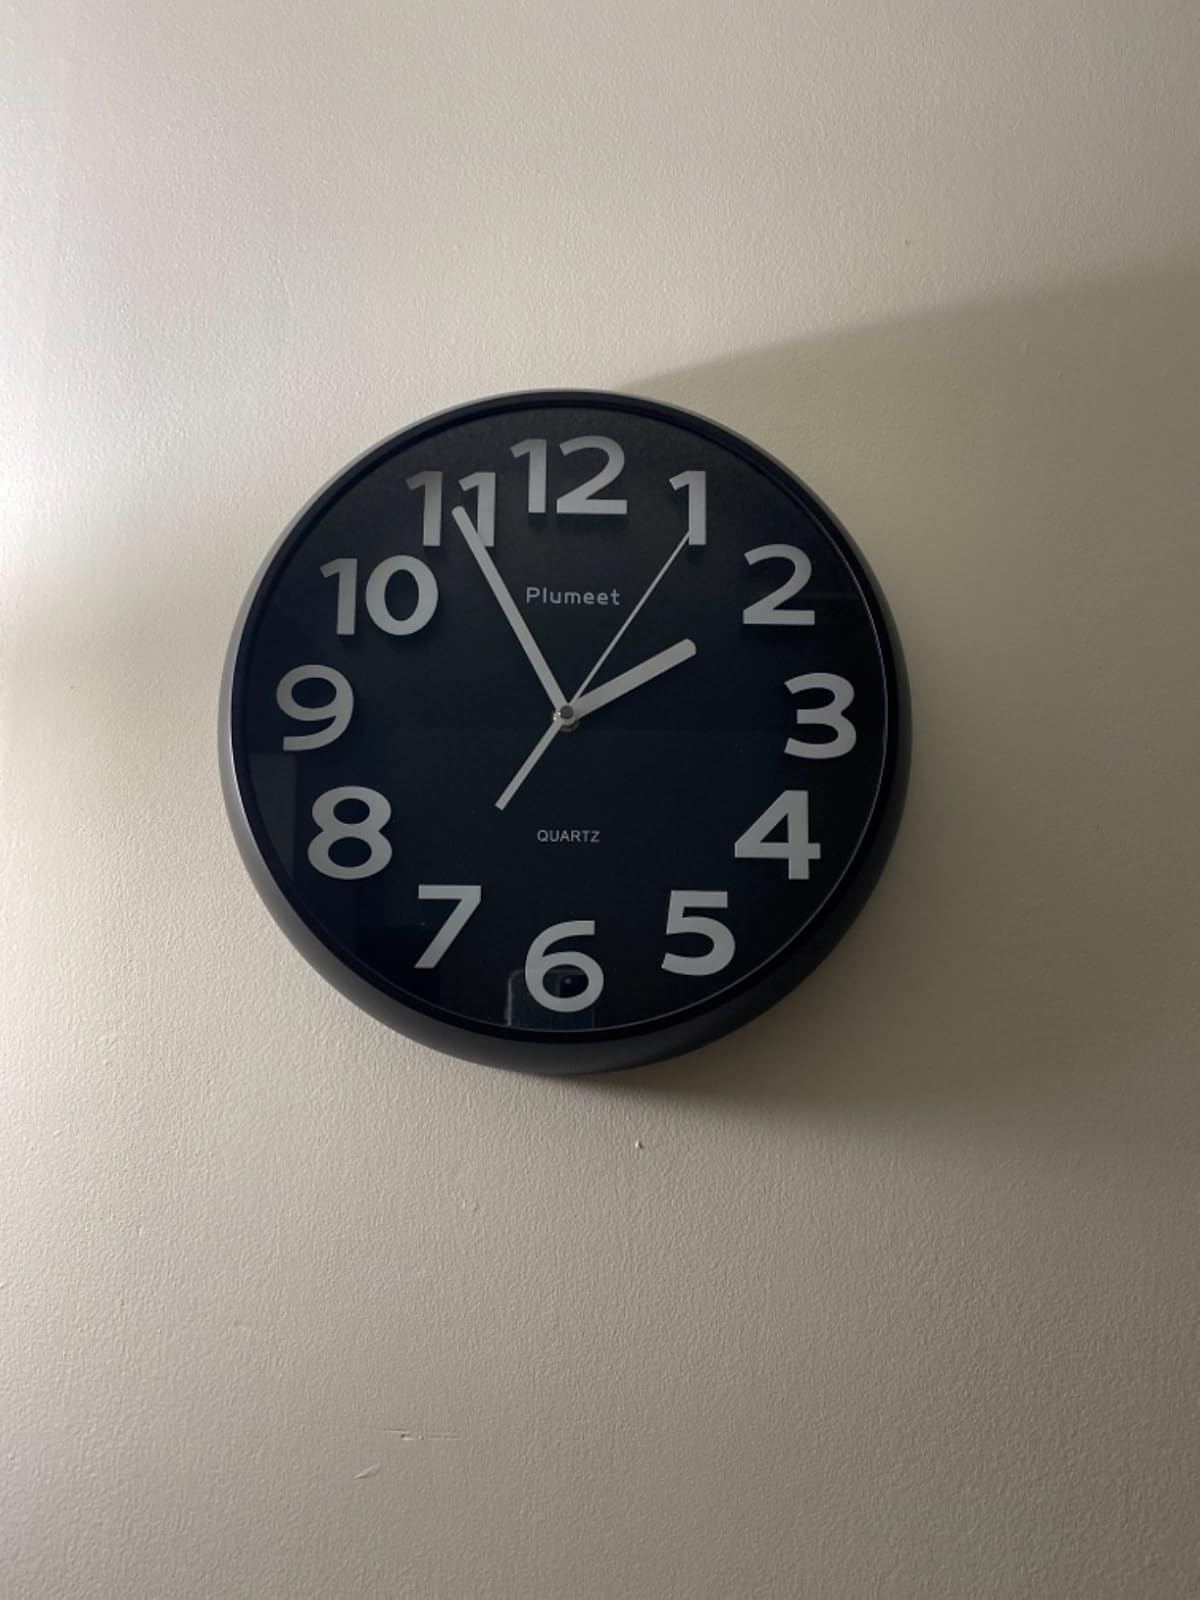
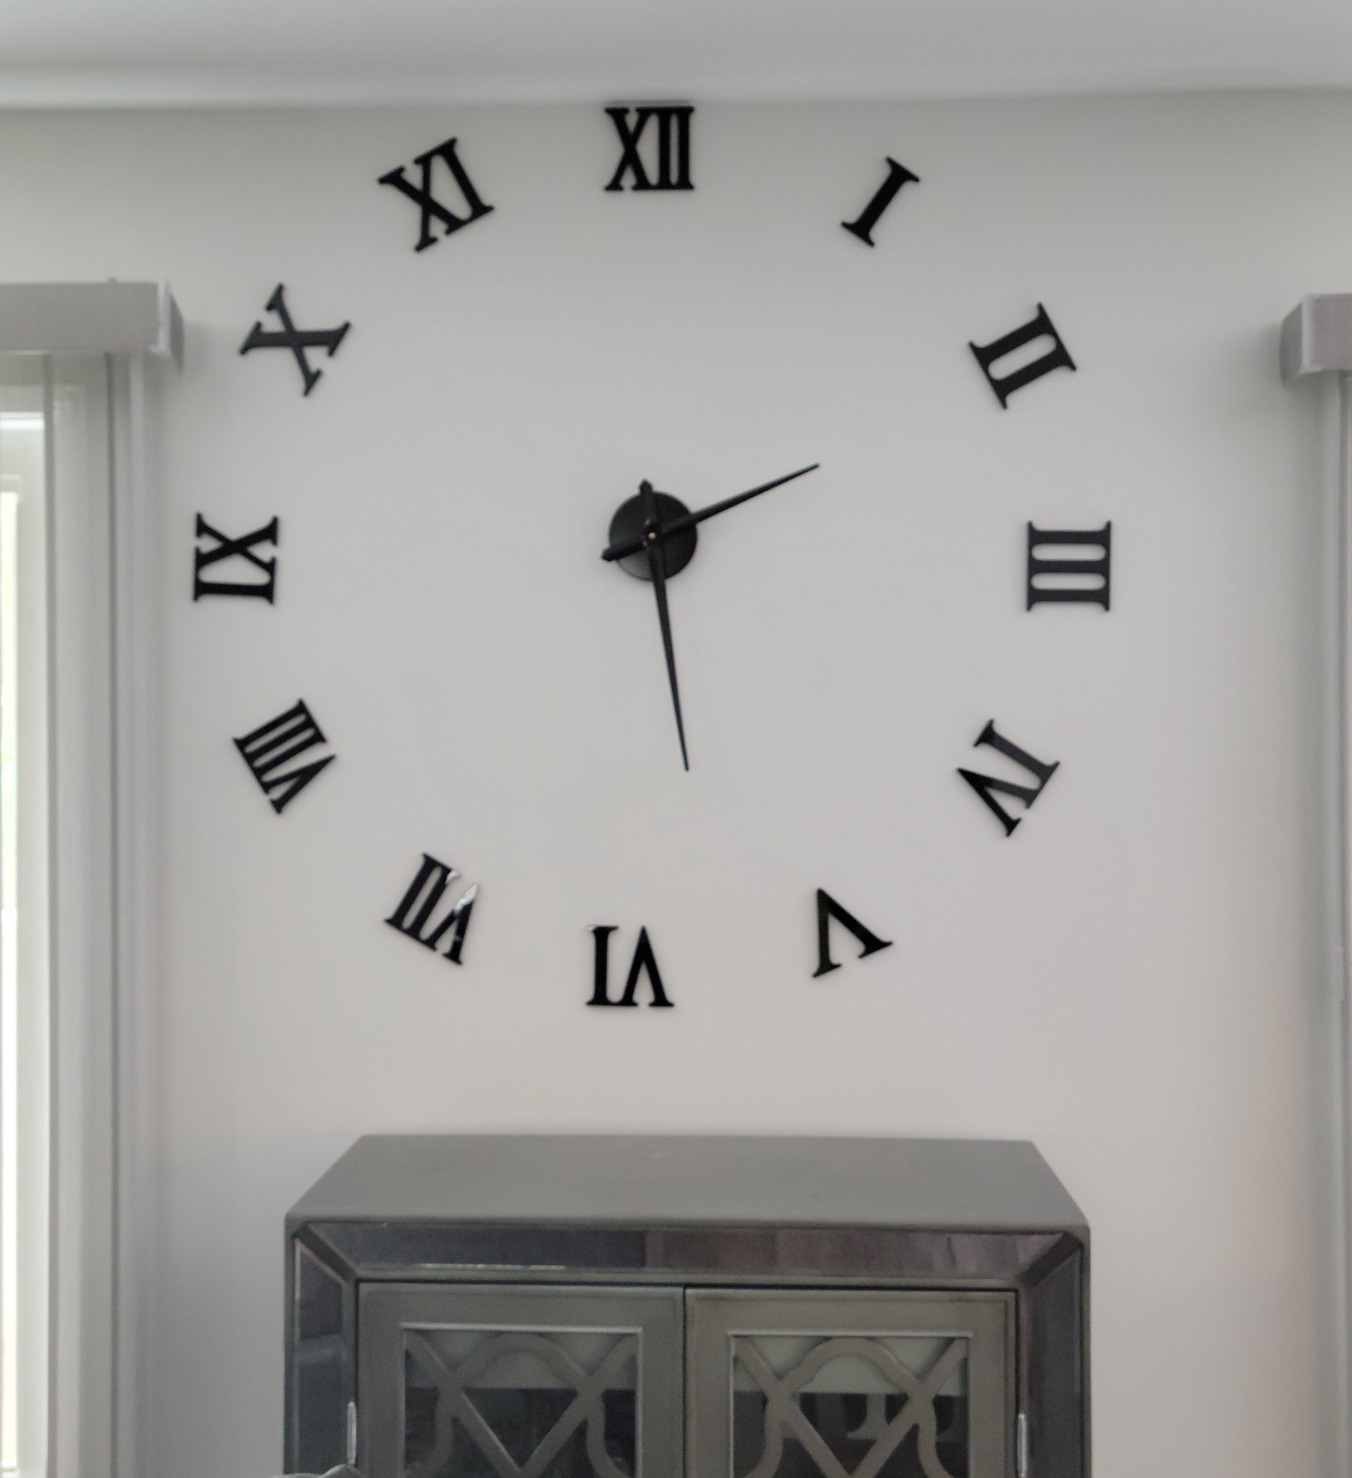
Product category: clock
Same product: no